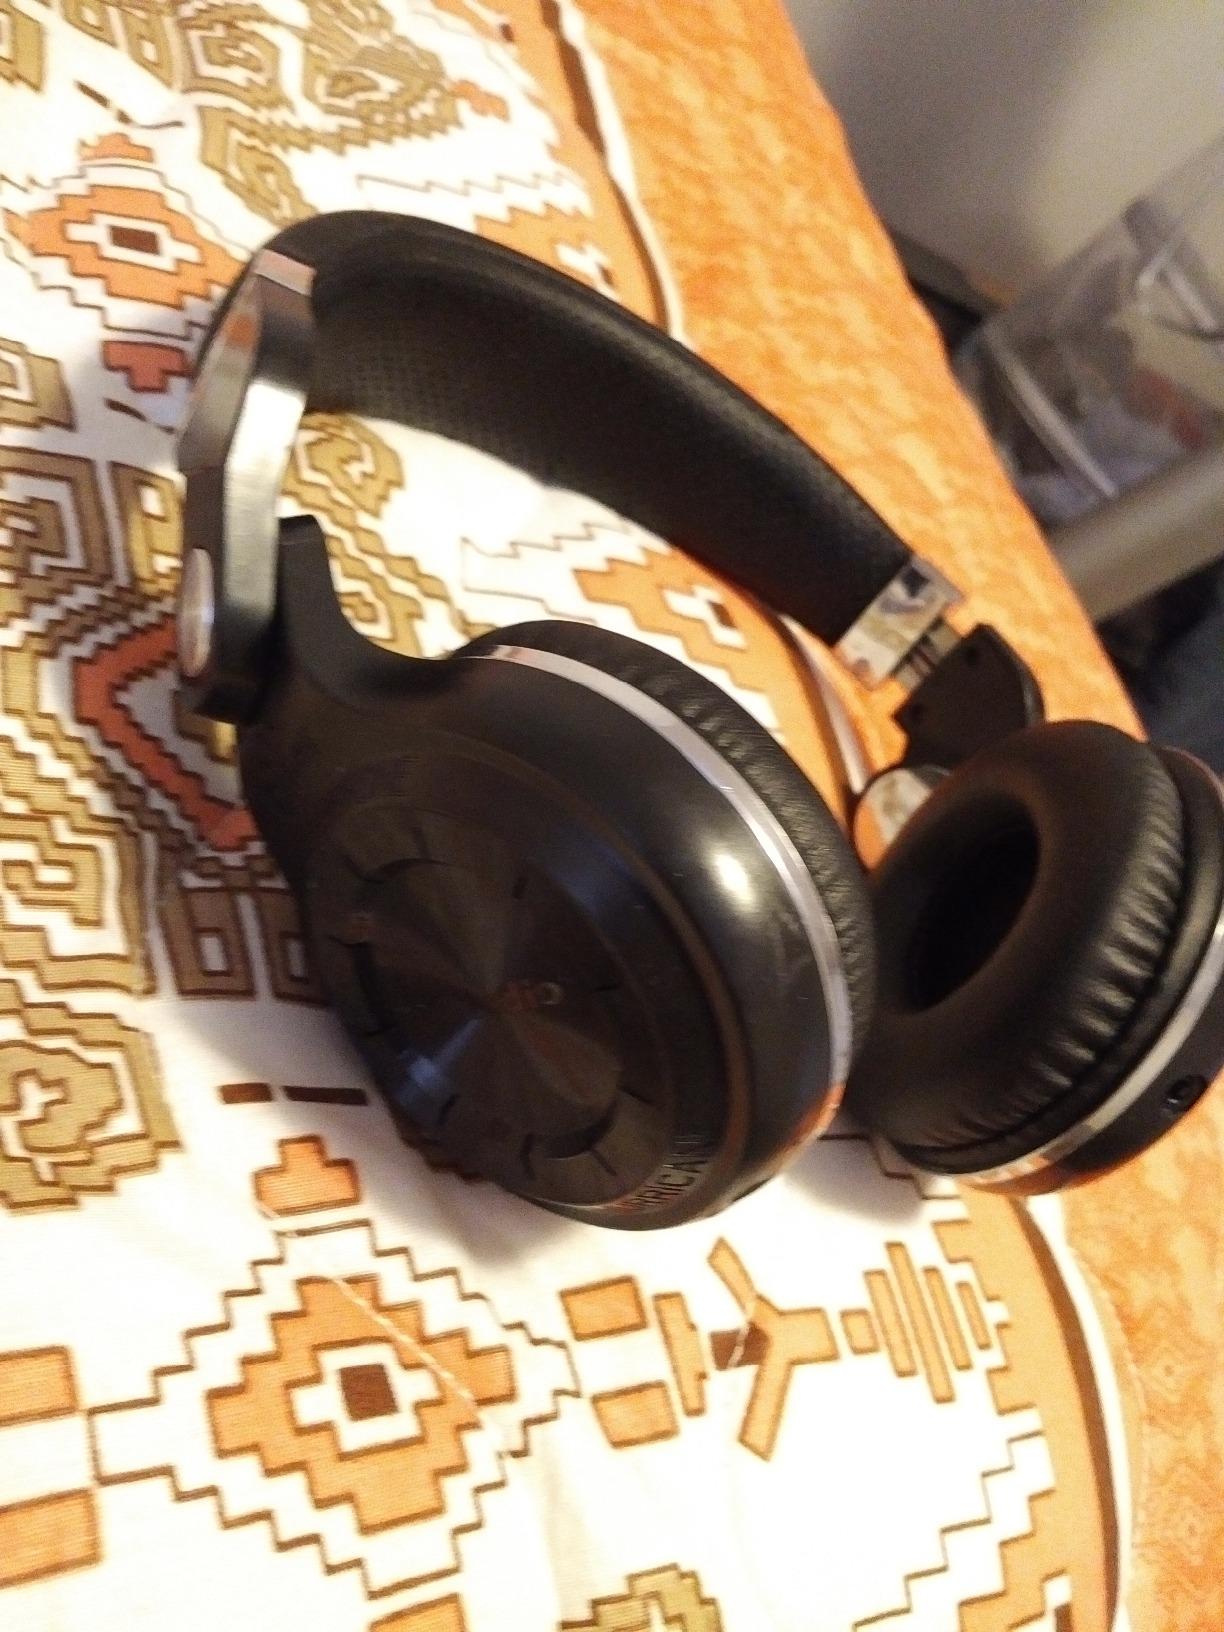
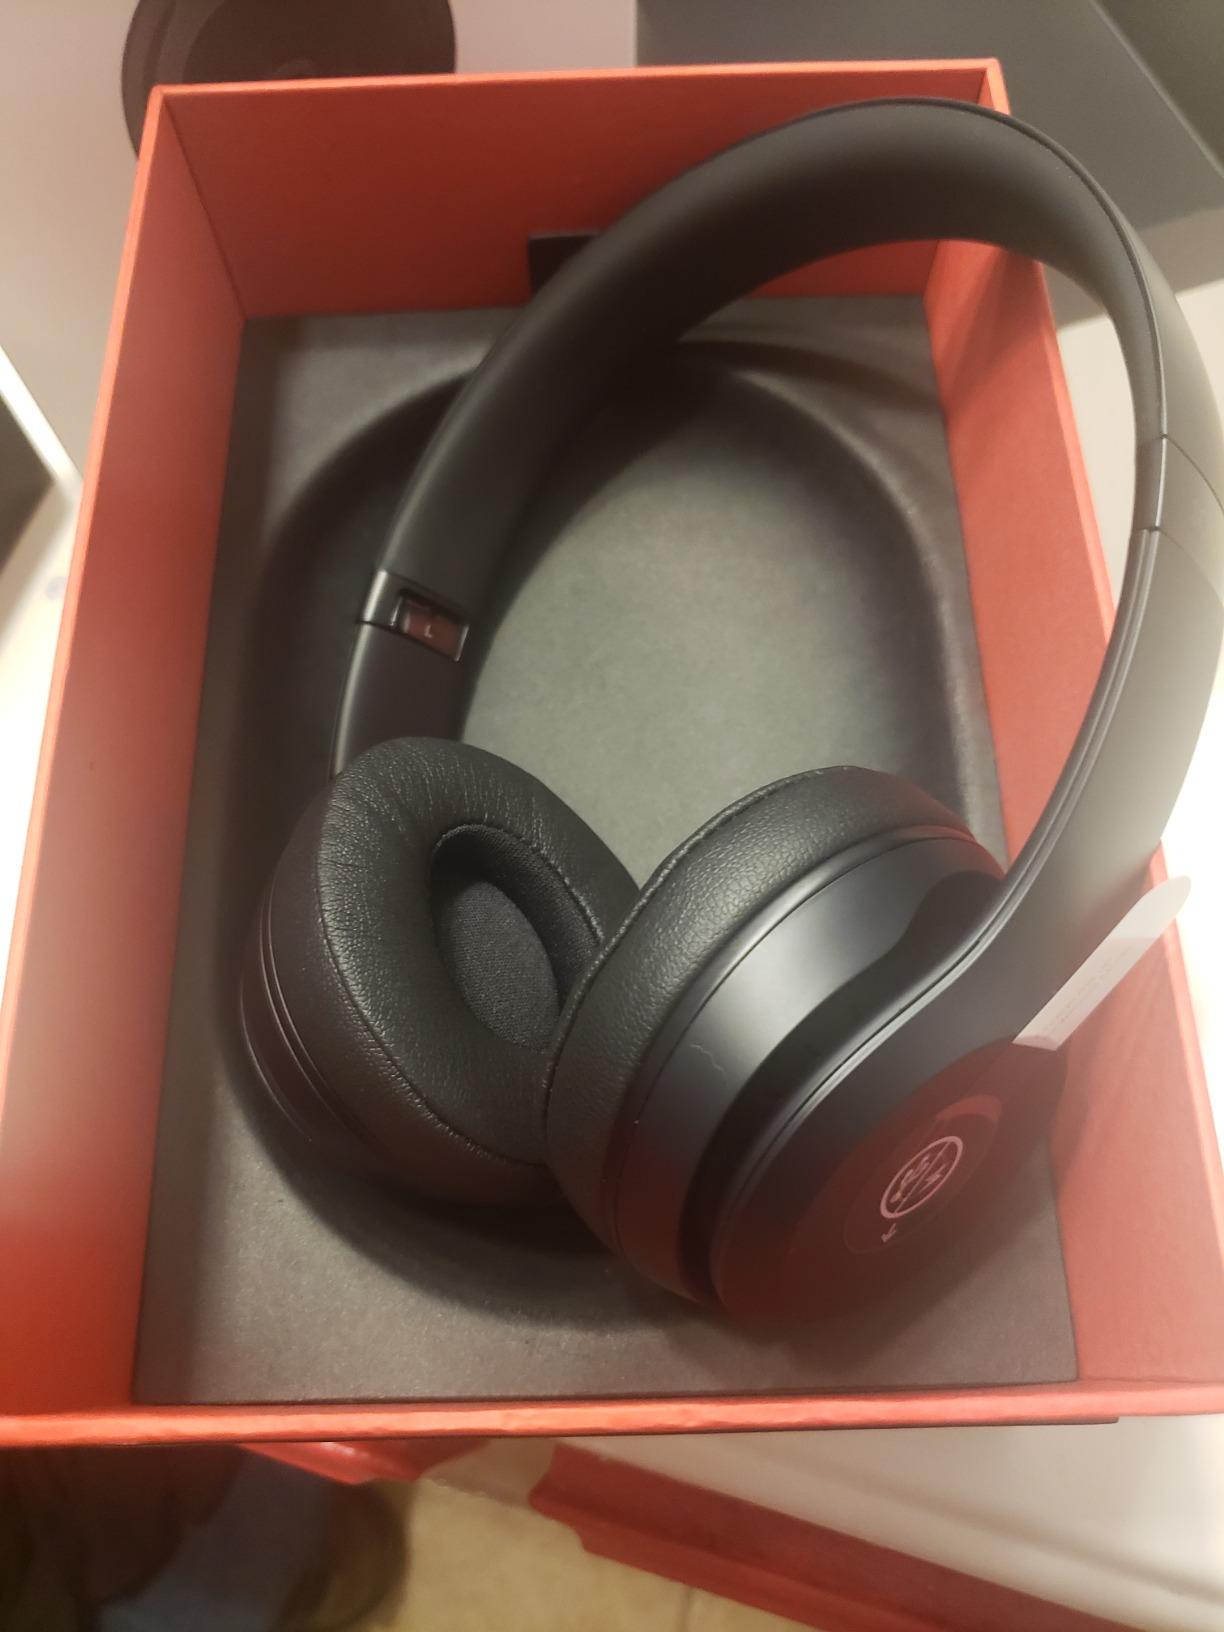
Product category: headphones
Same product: no